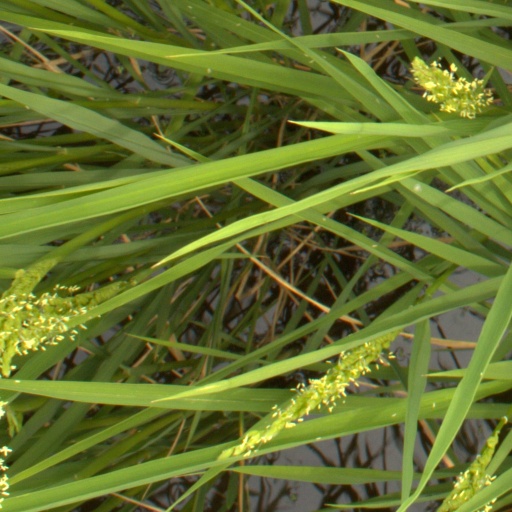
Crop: rice